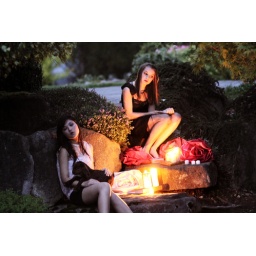
rose pillows sewn by me! I love making props hah... Make up by Angel Dorr